Happy Days (1941 film)

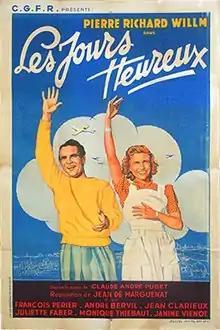

Happy Days (French: Les jours heureux) is a 1941 French comedy film directed by Jean de Marguenat and starring Pierre Richard-Willm, François Périer and Juliette Faber. It is based on the 1938 play of the same name by Claude-André Puget. It was remade as an Italian film "Happy Days" the following year. The film's sets were designed by the art director Roland Quignon.